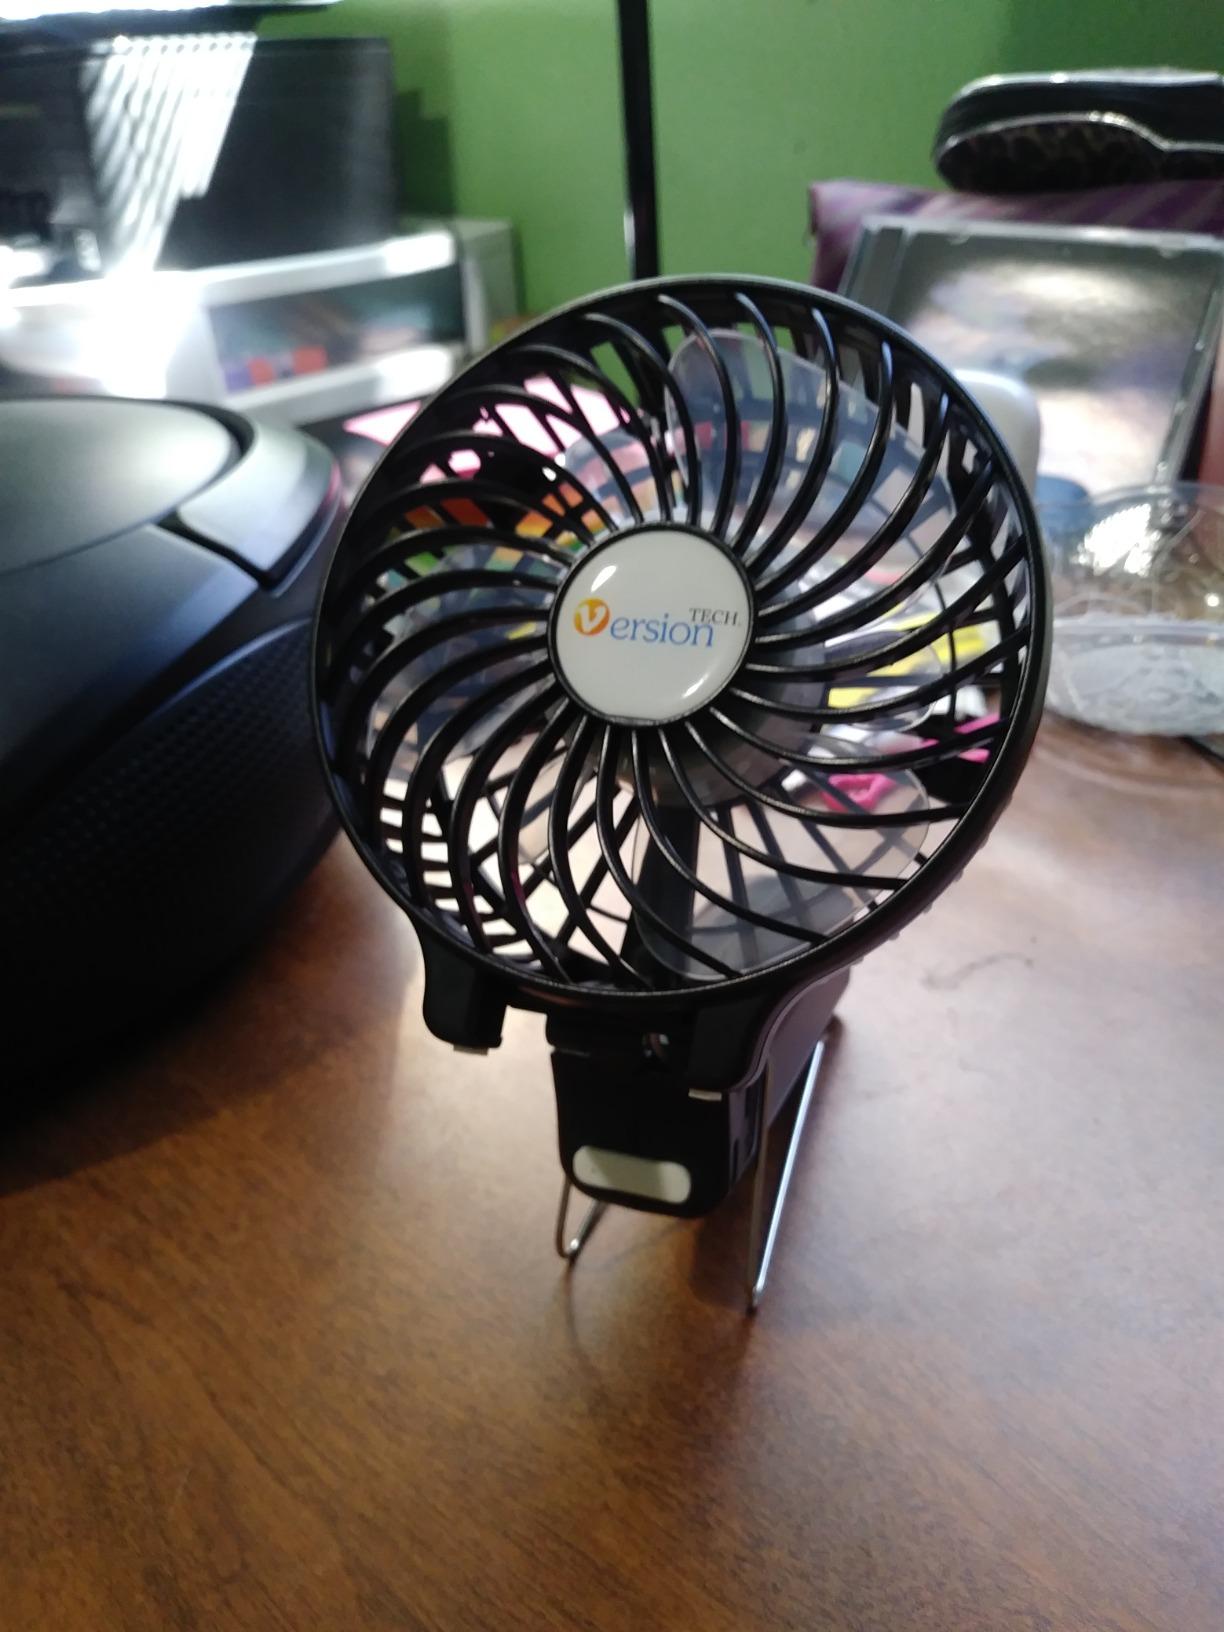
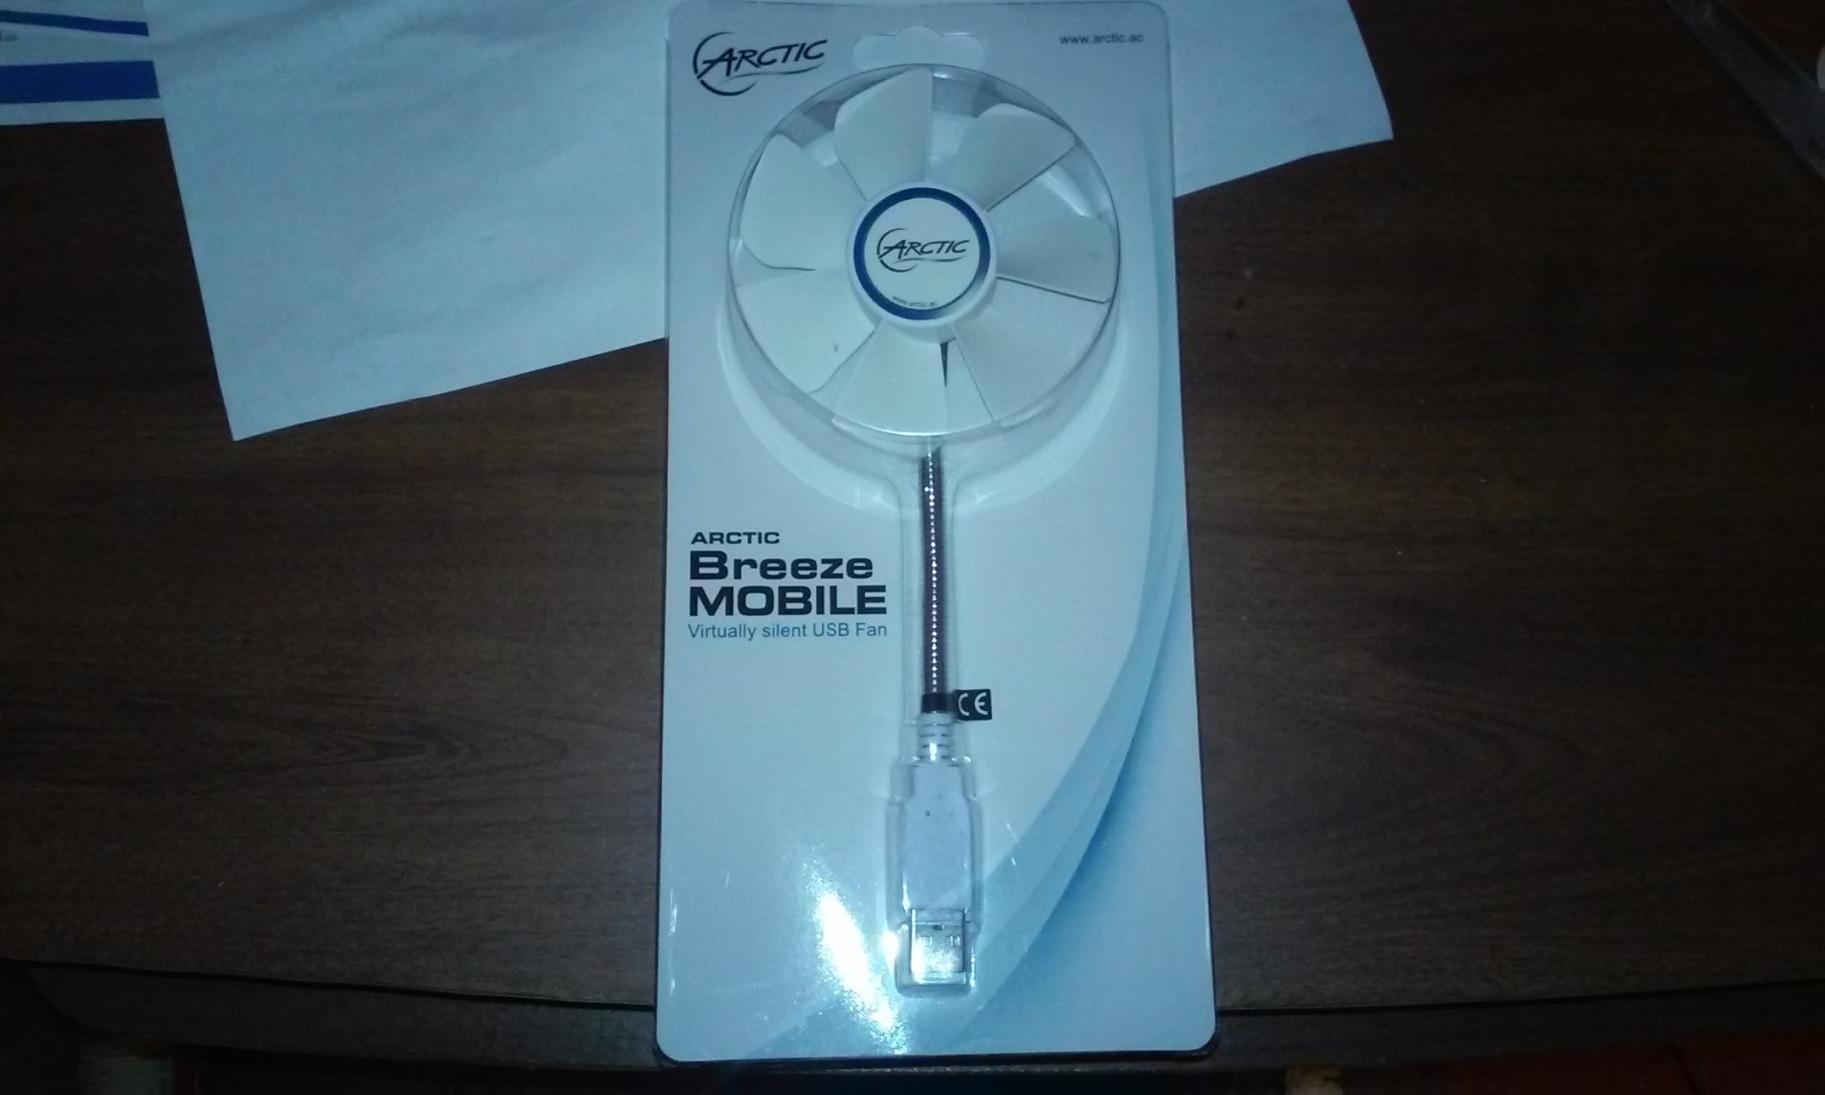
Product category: fan
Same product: no